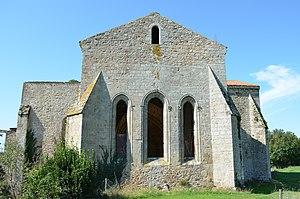
Ancienne abbaye des Fontenelles (13e s.
L'abbaye Notre-Dame des Fontenelles est une ancienne abbaye augustinienne d'hommes située sur le territoire de la commune de Saint-André-d'Ornay, en Vendée. C'est un monument gothique angevin.
La Roche-sur-Yon est une commune du Centre-Ouest de la France, préfecture du département de la Vendée, dans la région des Pays de la Loire.